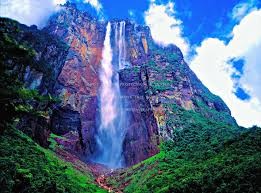
Landmark: Angel Falls